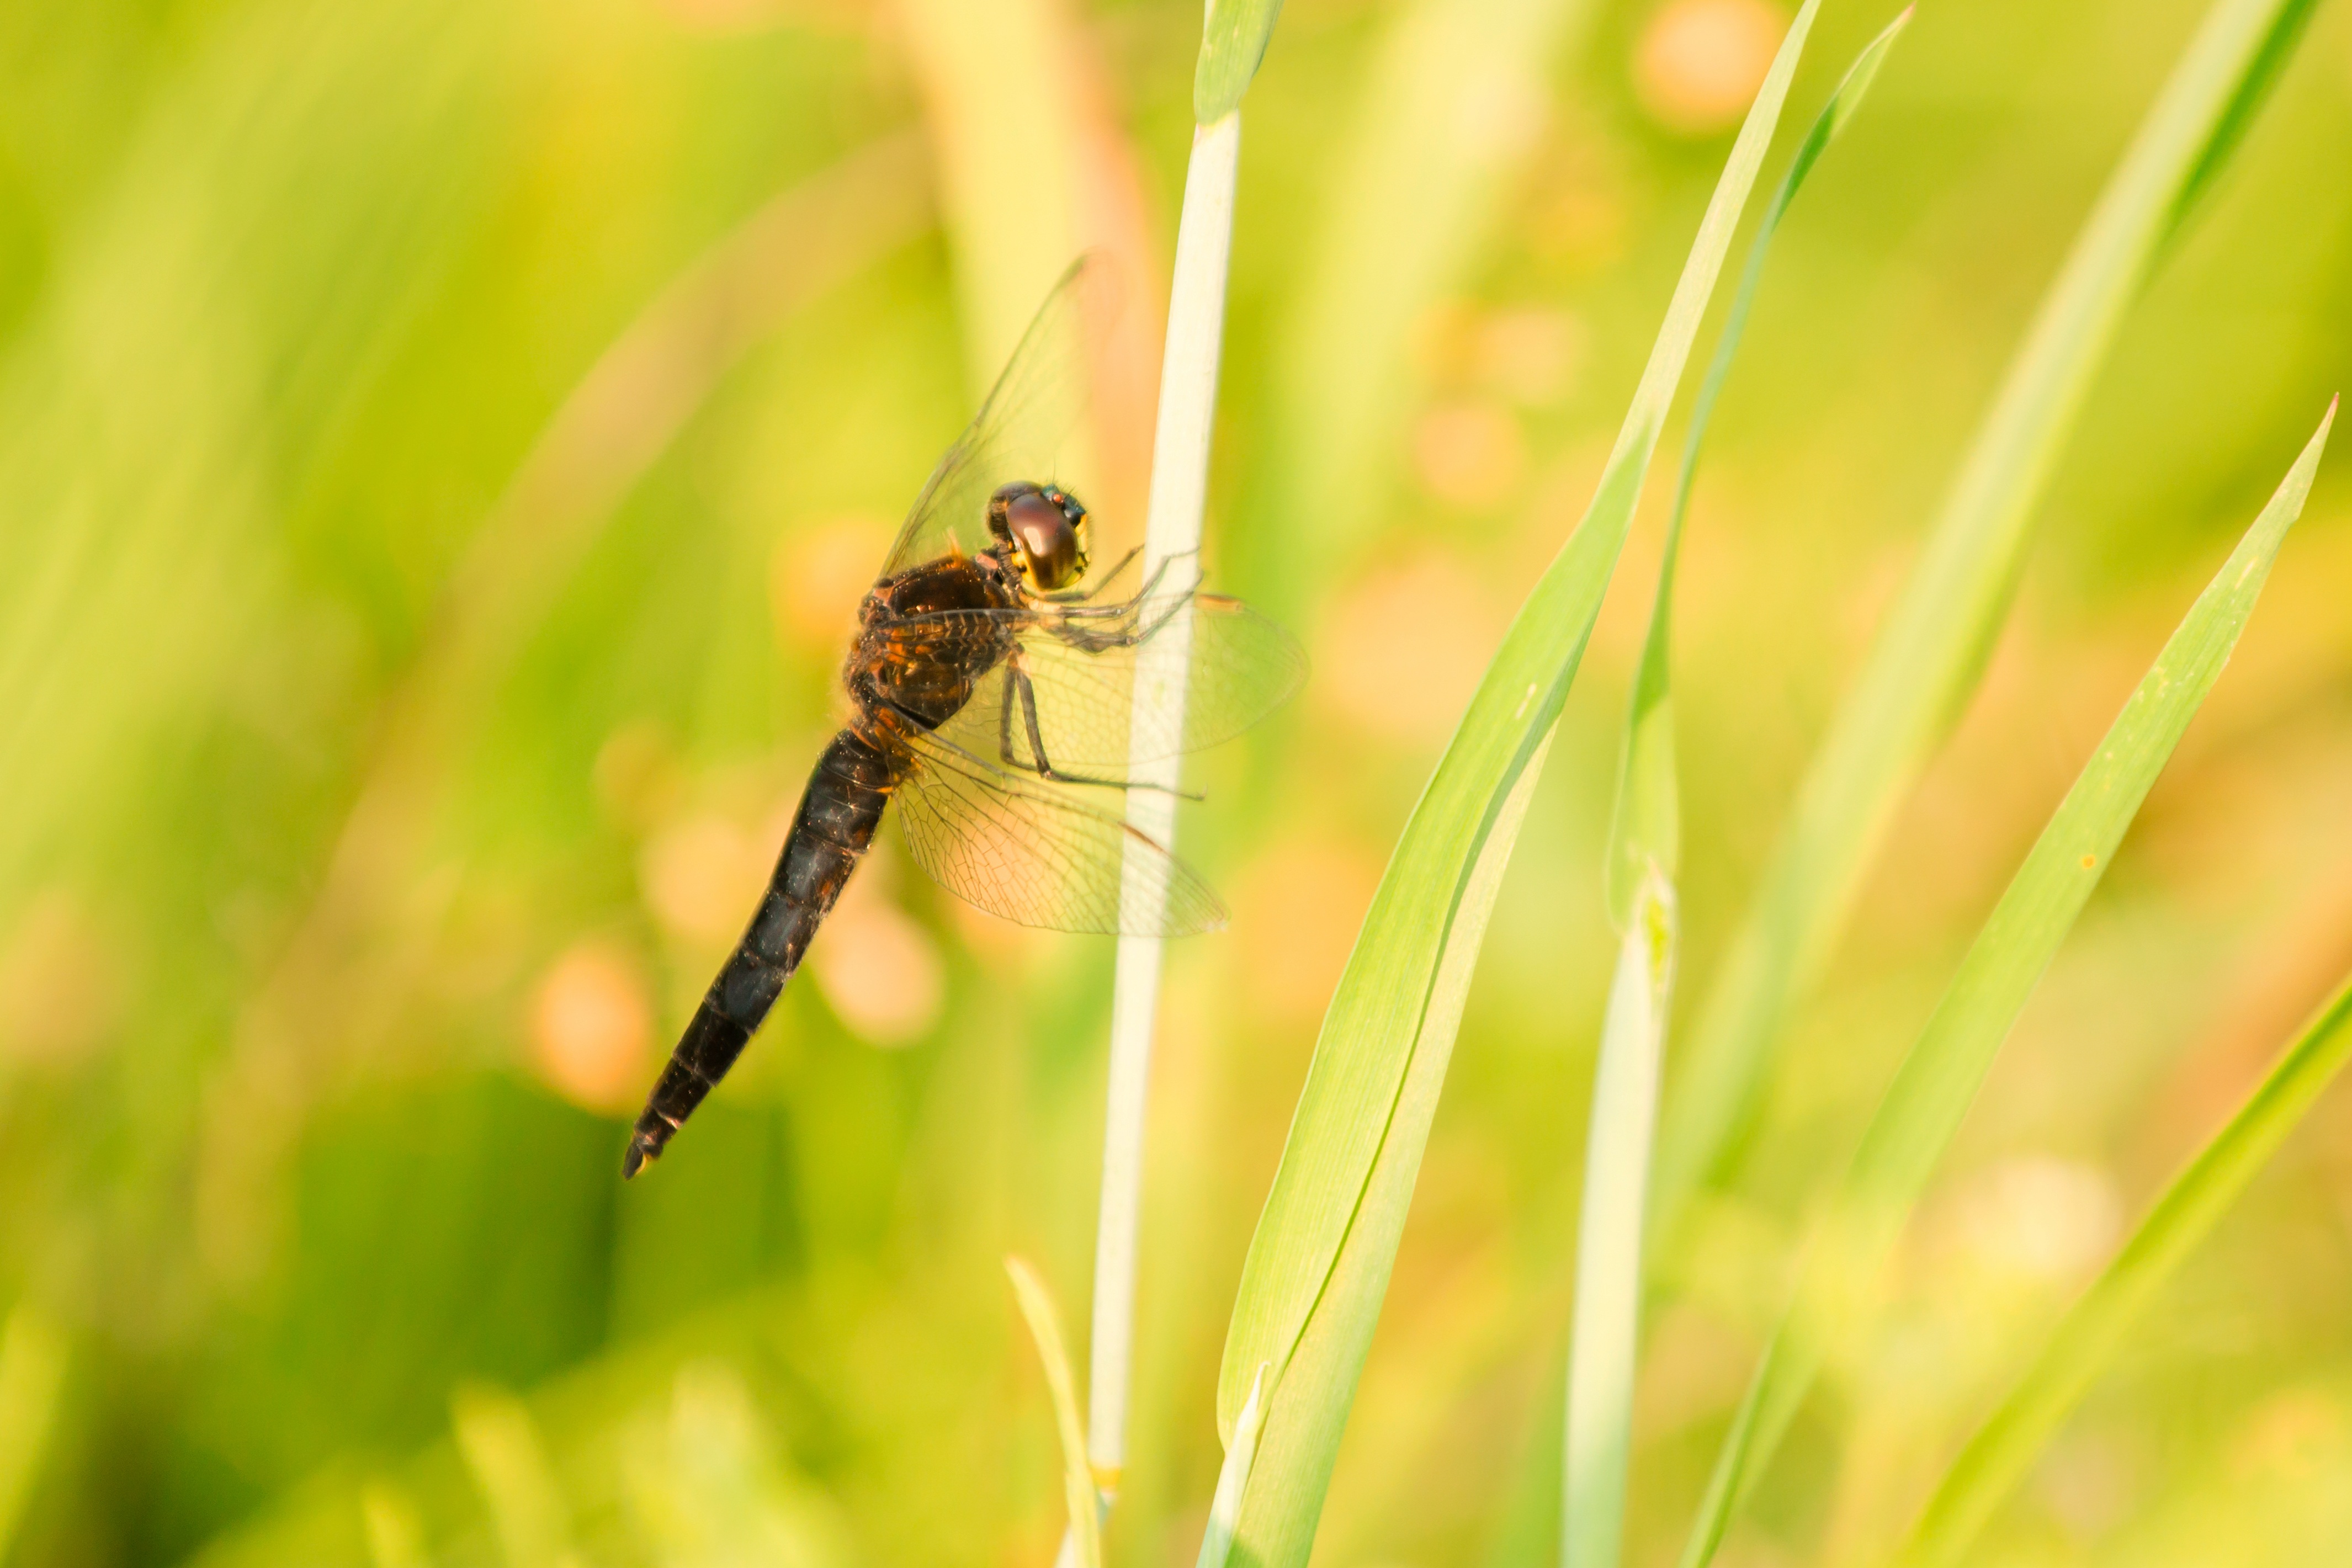
nature, forest, grass, photography, meadow, animal, green, insect, macro, natural, garden, fauna, invertebrate, close up, dragonfly, damselfly, nectar, macro photography, arthropod, plant stem, dragonflies and damseflies